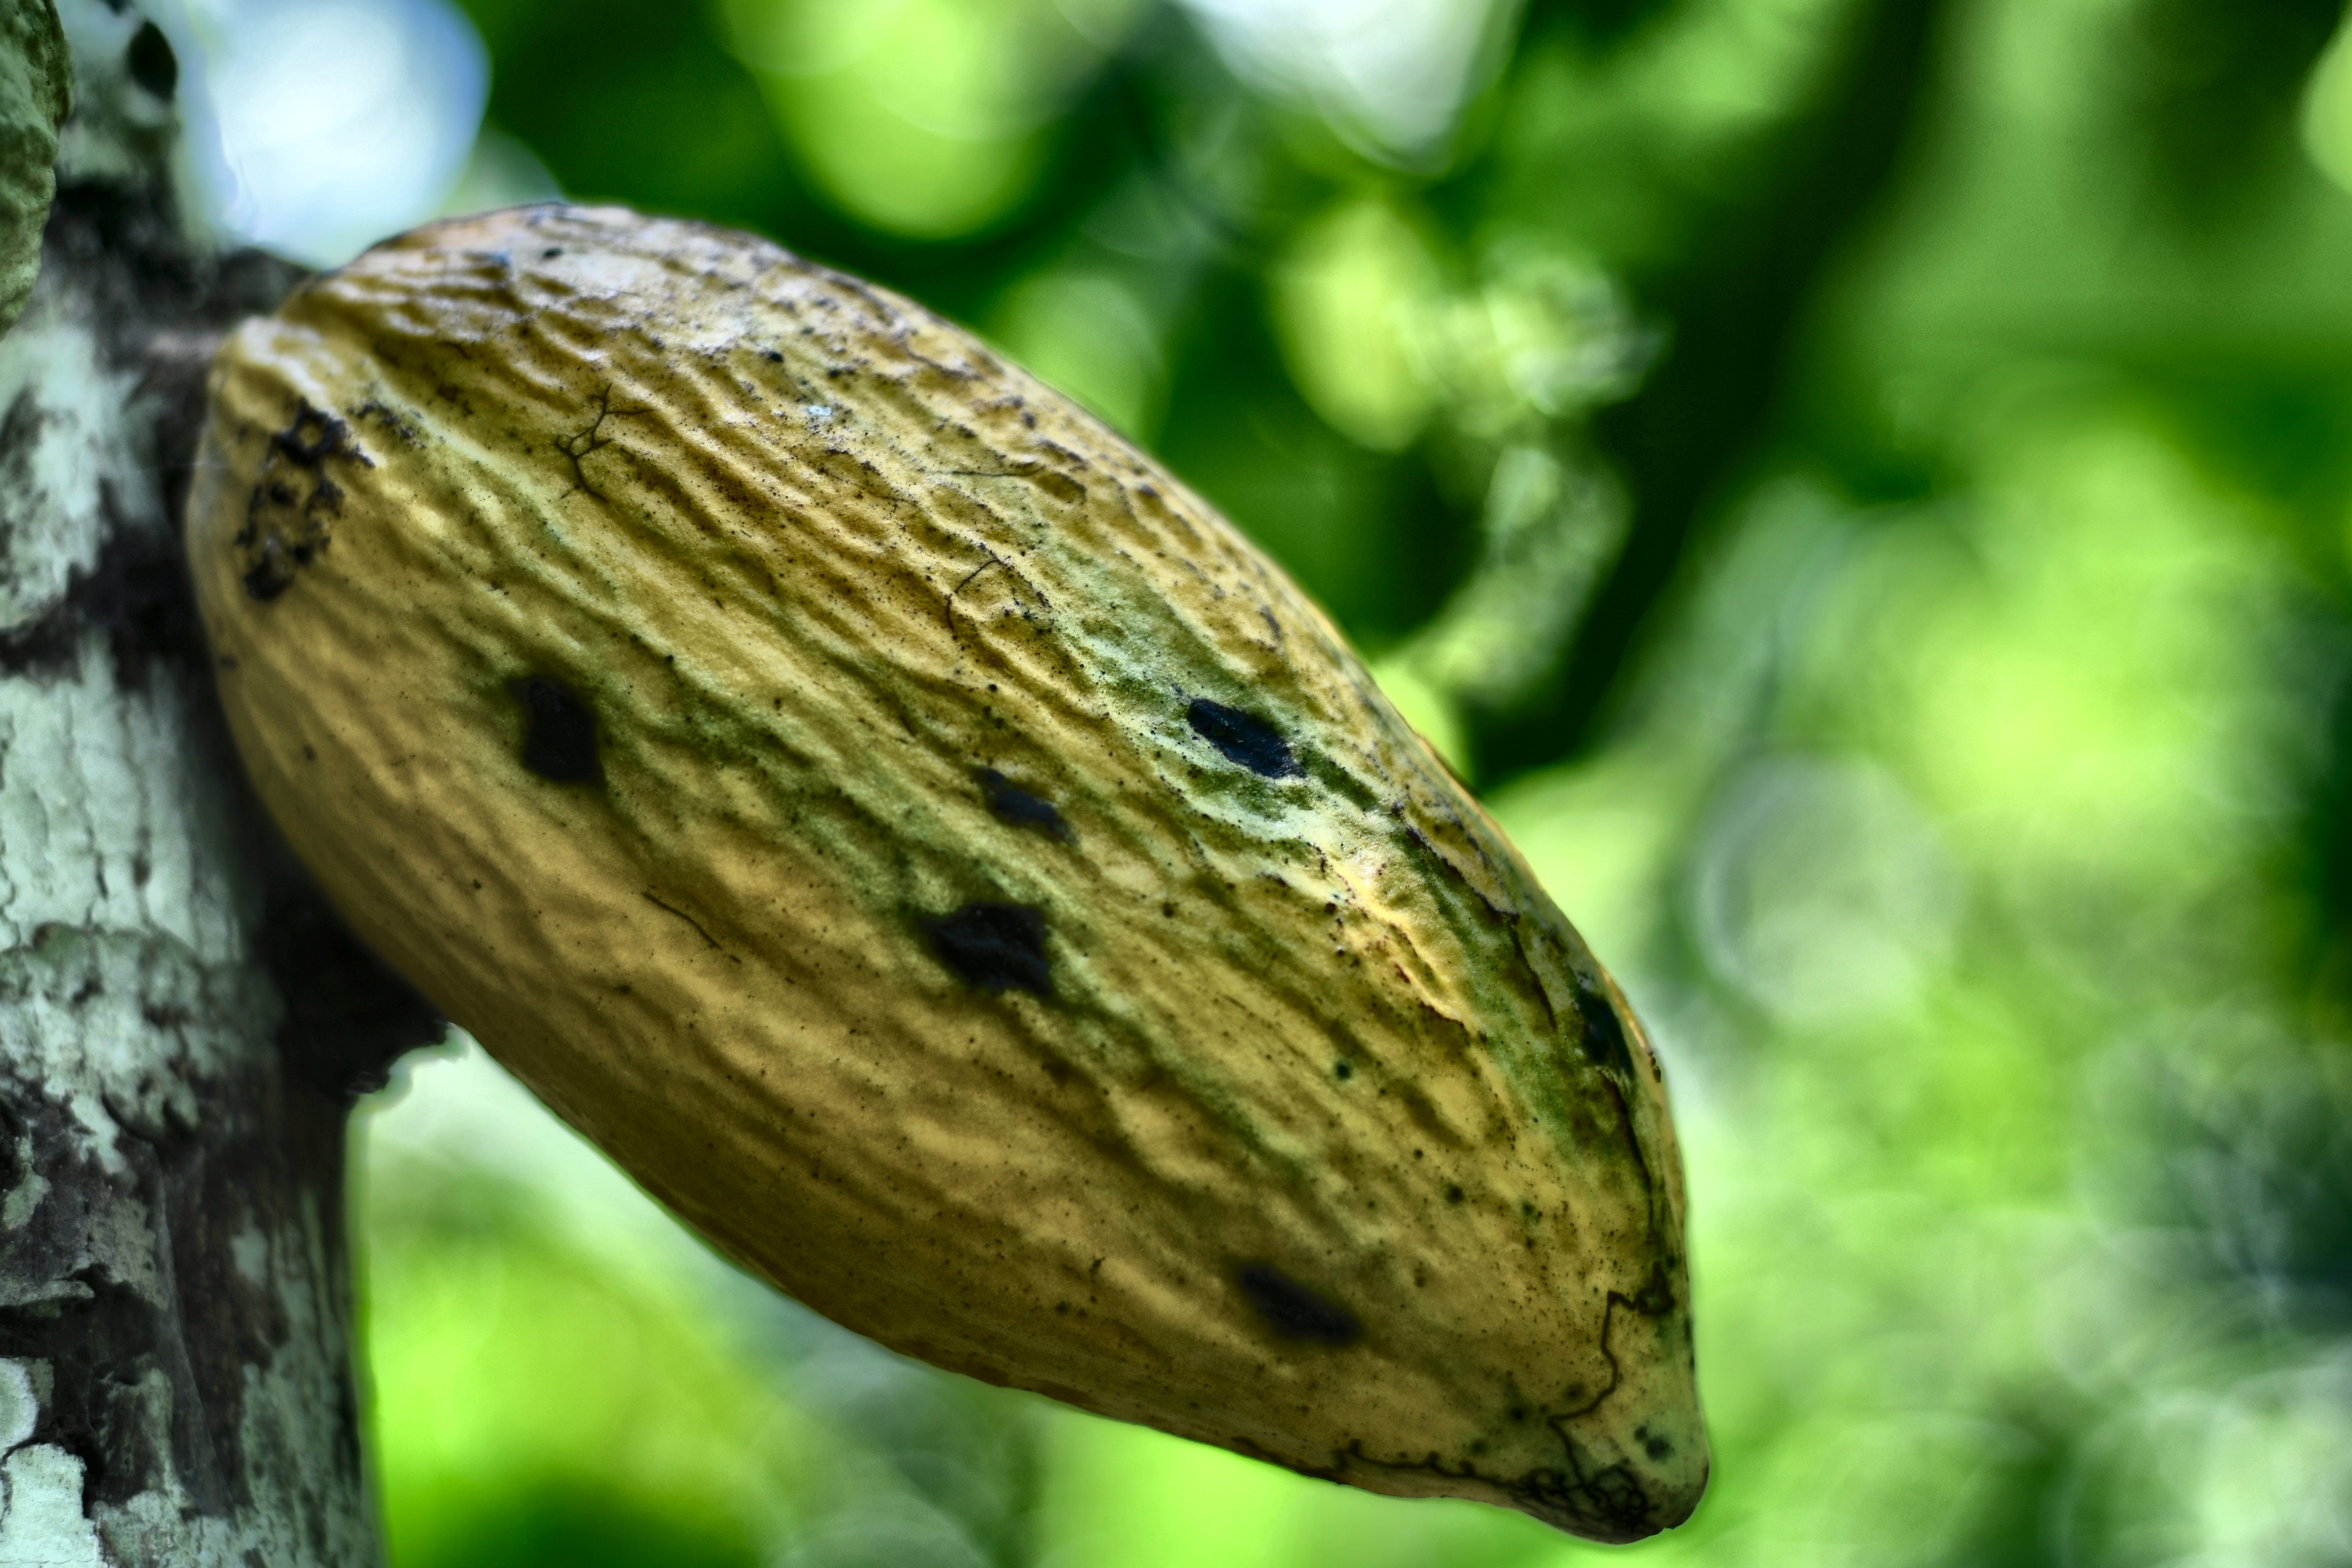
Maturity: mature
Variety: Angoleta